Hannele Huovi

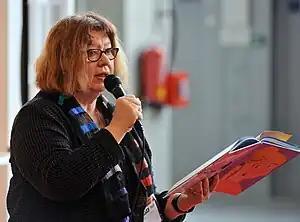
Hannele Huovi in 2011.

Päivi Marja Hannele Huovi, married name Eskola (b. 19 March 1949), is a Finnish writer and recipient of the Eino Leino Prize in 2009.